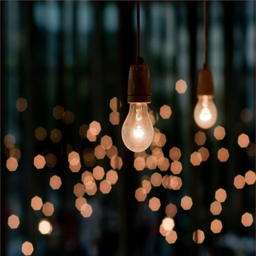
i 'll have a room with lights like this !